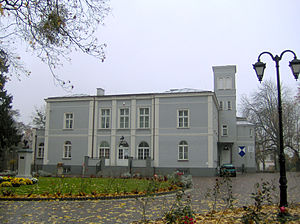
Frédéric Chopin / Biografi / Barndom
Frédéric François Chopin var en polsk komponist og klavervirtuos af polsk-fransk afstamning. Han betragtes som en af de vigtigste repræsentanter for den romantiske periodes musik. Chopin blev født i Żelazowa Wola, en landsby i Hertugdømmet Warszawa. Han voksede op i Warszawa, hvor han også fik sin musikalske uddannelse. Han nåede at komponere mange værker for klaver, inden han i 1830 i en alder af 20 år, forlod Polen umiddelbart før Novemberopstanden.